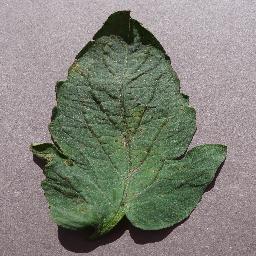
Label: Tomato___Target_Spot